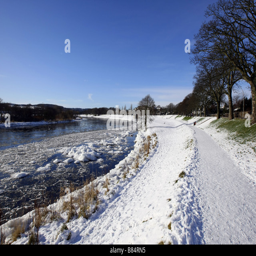
river in the city , with huge chunks of ice and snow during winter